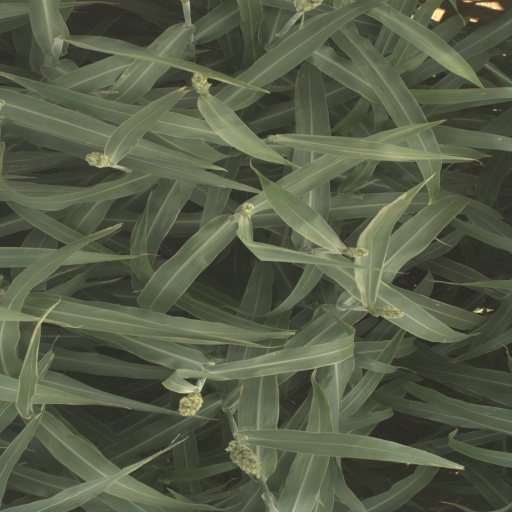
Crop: sorghum